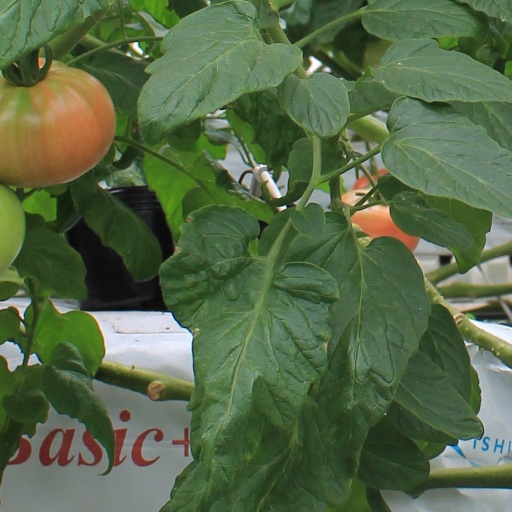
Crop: tomato